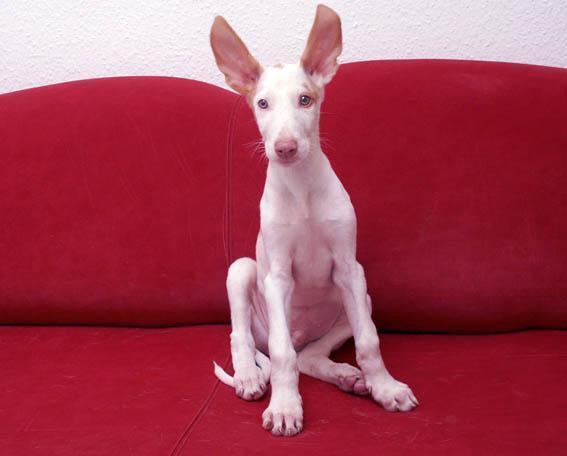
Ibizan_hound